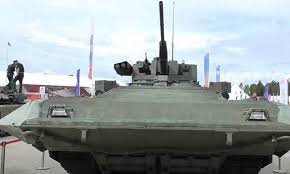
Label: BMP